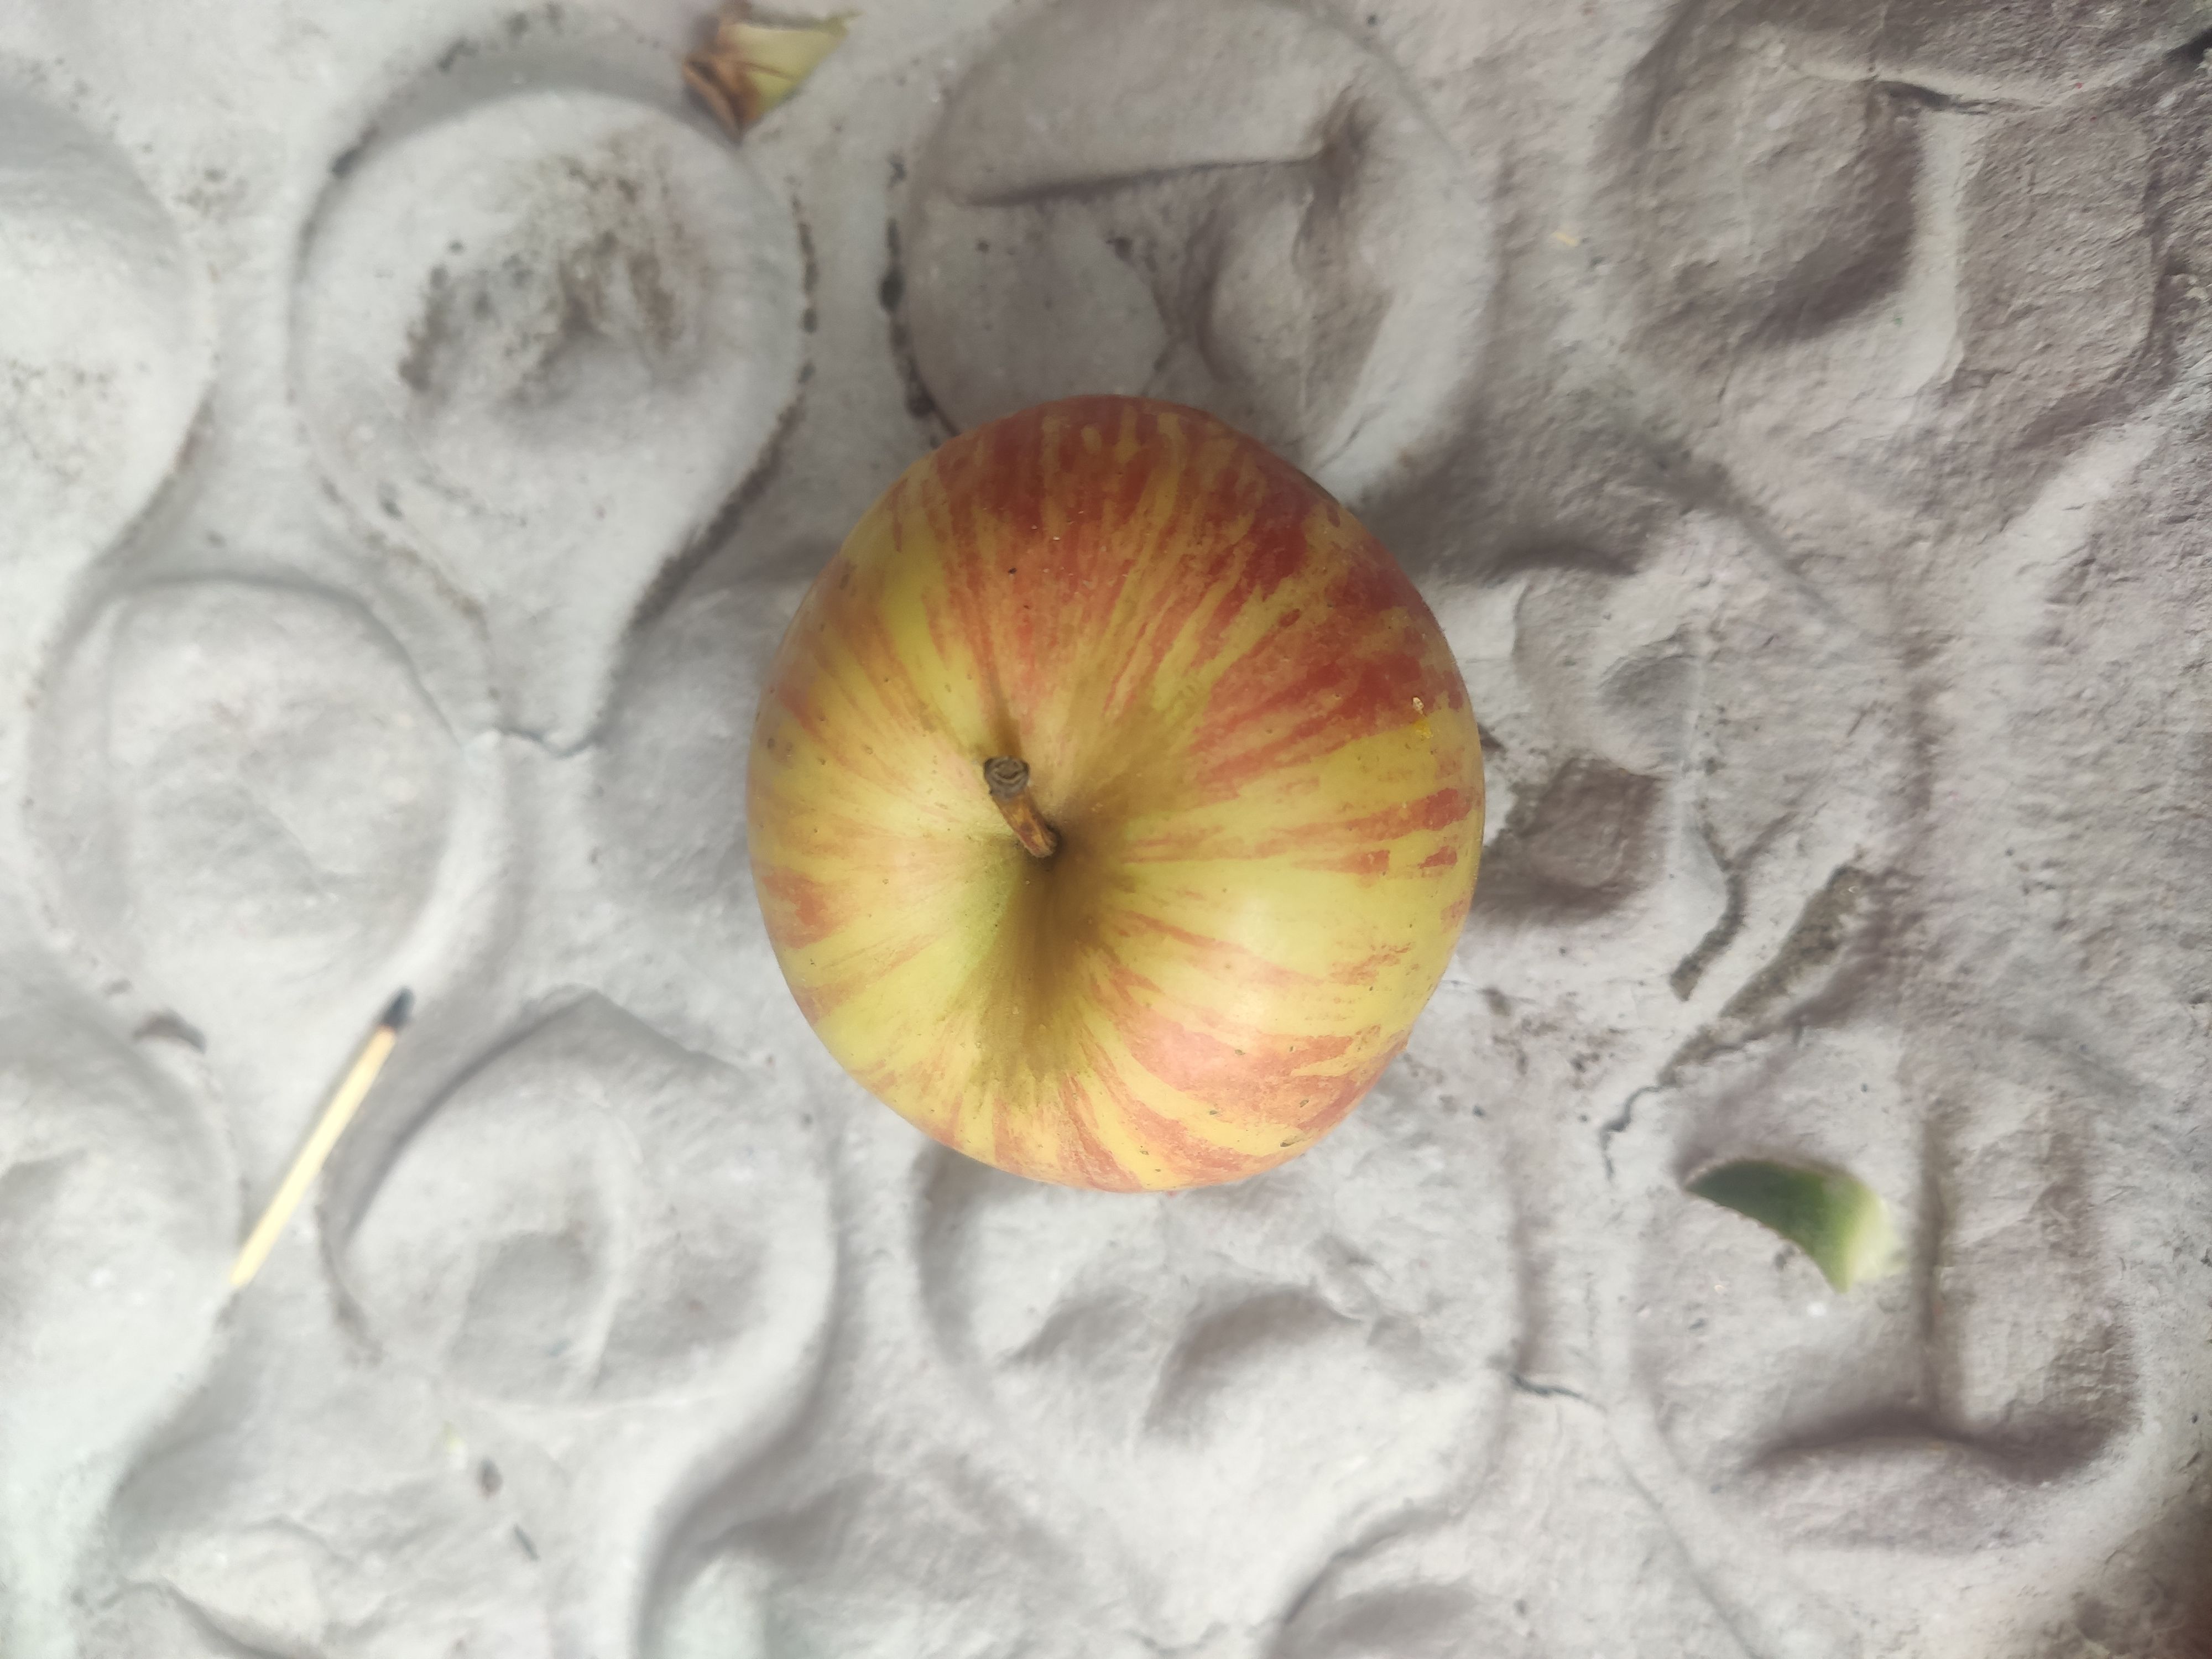
Fruit: apple
Grade: 2nd-grade